South Lebanon conflict (1985–2000)

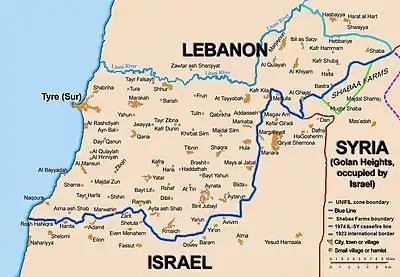
The Blue Line covers the Lebanese–Israeli border. An extension covers the Lebanese-Golan Heights border

The South Lebanon conflict was an armed conflict that took place in Israeli-occupied southern Lebanon from 1982 or 1985 until Israel's withdrawal in 2000. Hezbollah, along with other Shia Muslim and left-wing guerrillas, fought against Israel and its ally, the Catholic Christian-dominated South Lebanon Army (SLA). The SLA was supported militarily and logistically by the Israel Defense Forces (IDF) and operated under the jurisdiction of the Israeli-backed South Lebanon provisional administration, which succeeded the earlier Israeli-backed Free Lebanon State. Israel officially names the conflict the Security Zone in Lebanon Campaign and deems it to have begun on 30 September 1982, after the end of its "Operation Peace for Galilee". It can also be seen as an extension of the Lebanese Civil War (1975–1990).